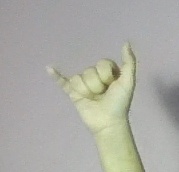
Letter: ya